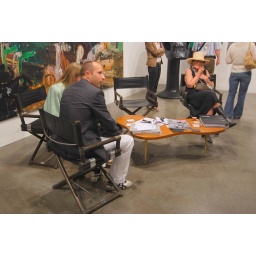
Directors' chairs in black leather and an ameoba table. Not bad!